Reading, Berkshire

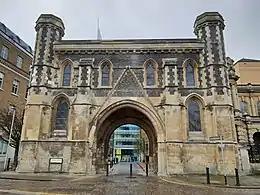
The Abbey Gateway

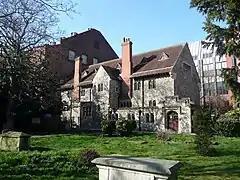
The former hospitium

Occupation at the site of Reading may date back to the Roman period, possibly in the form of a trading port for Calleva Atrebatum. However, the first clear evidence for Reading as a settlement dates from the 8th century, when the town came to be known as "Readingas". In late 870, an army of Danes invaded the kingdom of Wessex and set up camp at Reading. On 4 January 871, in the first Battle of Reading, King Ethelred and his brother Alfred the Great attempted unsuccessfully to breach the Danes' defences. The battle is described in the "Anglo-Saxon Chronicle", and that account provides the earliest known written record of the existence of Reading. The Danes remained in Reading until late in 871, when they retreated to their winter quarters in London.